Exoplanet orbital and physical parameters

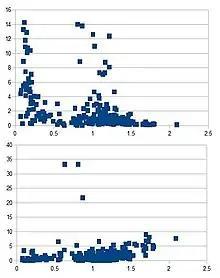
Plots of exoplanet density and radius. Top: Density vs. Radius. Bottom: Diffusity=1/Density vs. Radius. Units: Radius in Jupiter radii. Density in g/cm. Diffusity in cm/g. These plots show that there are a wide range of densities for planets between Earth and Neptune size, then the planets of size are very low-density and there are very few of them, then the gas giants have a large range of densities.

Besides the inflated hot Jupiters, there is another type of low-density planet: super-puffs with masses only a few times Earth's but with radii larger than Neptune. The planets around Kepler-51 are far less dense (far more diffuse) than the inflated hot Jupiters as can be seen in the plots on the right where the three Kepler-51 planets stand out in the diffusity vs. radius plot.